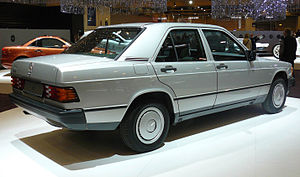
Mercedes-Benz type 201 / Modelhistorie / Generelt
Bagfra
Mercedes-Benz type 201 var den første personbil fra Mercedes-Benz i den store mellemklasse og